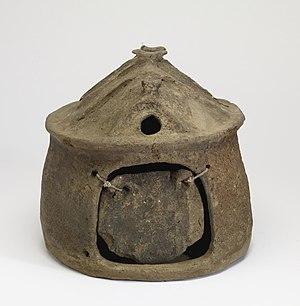
Dans la Rome antique, la casa Romuli était représentée par une hutte de paille au toit de chaume. Située à Rome, elle était placée sur le coin sud-ouest du mont Palatin, devant les temples de Cybèle et de la Victoire, soit près du temple qu'Auguste avait dédié à Apollon ou encore près de l'Escalier de Cacus dont le sommet était considéré comme la fin de la Roma quadrata.